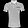
Label: T - shirt / top